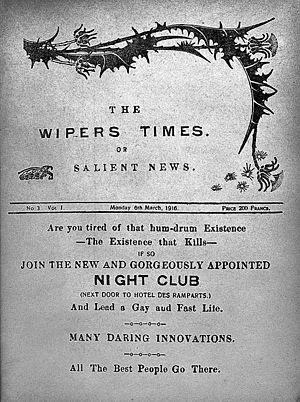
Le Wipers Times est un journal de tranchées publiée par les soldats de premières lignes pendant la Première Guerre mondiale, plus précisément par les soldats anglais du 12e Bataillon Sherwood Foresters, 24ᵉ division de l'armée anglaise en France. En effet, vers 1916, ce bataillon stationné près du front à Ypres en Belgique, a pris possession d'une presse à imprimer abandonnée.